Templari Cattolici d'Italia

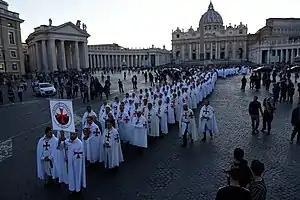
The Catholic Templars of Italy in spiritual retreat in the Vatican City, 2019

The Templari Cattolici d'Italia (Catholic Templars of Italy) is an organization laying claim to be successors to the Knights Templar, after the Templars denunciation on March 22, 1312, by the papal bull, "Vox in excelso", issued by Pope Clement V. The Catholic Templars of Italy are a private association of Catholics established according to canons 215/216 – Titulus I, "de omnium christifidelium obligationibus et iuribus;" can. from 321 to 326 – Titulus V, Caput III, "de christifidelium consociationibus privatis" of the Code of Canon Law.